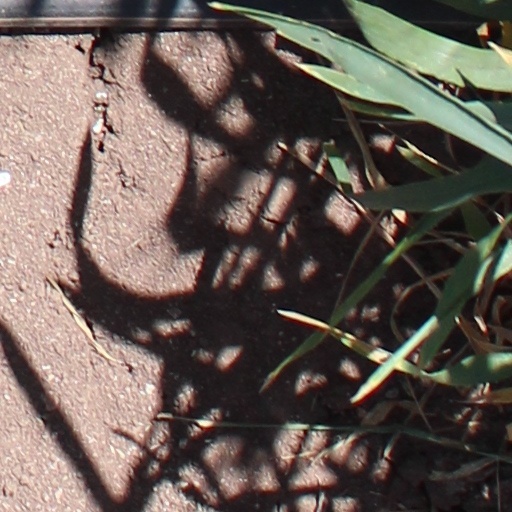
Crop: wheat